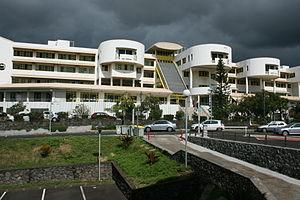
L'académie de La Réunion, créée le 1ᵉʳ décembre 1984, est la circonscription administrative de l'Éducation nationale à La Réunion. Depuis le 1ᵉʳ janvier 2016, son organisation a été adaptée au nouveau cadre de l'organisation territoriale et son périmètre correspond à celui de la région académique La Réunion. Elle est gérée par un recteur de région académique, actuellement Vêlayoudom Marimoutou. L'académie de La Réunion dispose d'un calendrier scolaire adapté pour tenir compte des grandes chaleurs de l'été austral. Le rectorat, qui rassemble les services administratifs, est situé dans le quartier de Sainte-Clotilde à Saint-Denis.
Le ministère de l’Éducation nationale, dénommé ministère de l’Instruction publique avant 1932, est l’administration française chargée depuis 1828 de préparer et mettre en œuvre la politique du gouvernement dans les domaines de l’instruction publique et de l’éducation nationale.